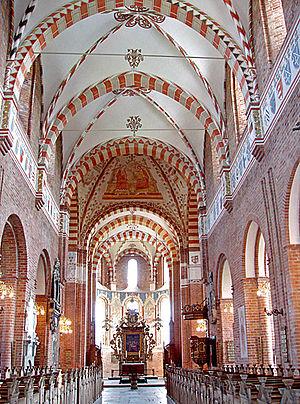
Saint-Bendt est une église à Ringsted au Danemark qui faisait à l'origine partie d'un monastère bénédictin qui a brûlé au XVIIIᵉ siècle. Construite dans le style roman, elle est la plus ancienne église en brique en Scandinavie, qui remonte à environ 1170 quand elle a remplacé une église en travertin d'environ 1080. Elle est considérée comme l'une des plus belles églises du Danemark du point de vue architectural. En outre, elle est d'un intérêt historique particulier car elle est la première église royale du Danemark. Elle abrite également les tombes de nombreux monarques danois du Moyen Âge et de nobles.